J. Jayalalithaa

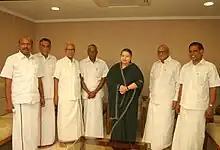
Jayalalithaa with the leaders of CPI(M) Party

In 1992, her government introduced the "Cradle Baby Scheme". At that time the ratio of male to female in some parts of Tamil Nadu was skewed by the practice of female infanticide and the abortion of female foetuses. The government established centres in some areas, these being equipped to receive and place into adoption unwanted female babies. The scheme was extended in 2011. Her party had 226 elected members to the assembly. Her government was the first to introduce police stations operated solely by women. She introduced 30% quota for women in all police jobs and established as many as 57 all-women police stations. There were other all-women establishments like libraries, stores, banks and co-operative elections. She began to be referred as Thanga Gopuram"," "Thanga Silai" ('Golden Statue') by her followers.